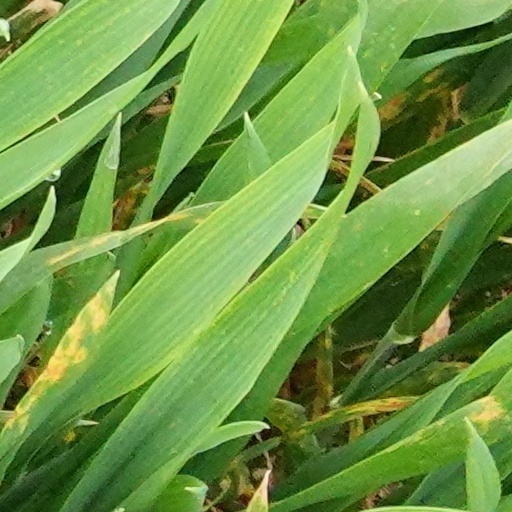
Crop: wheat